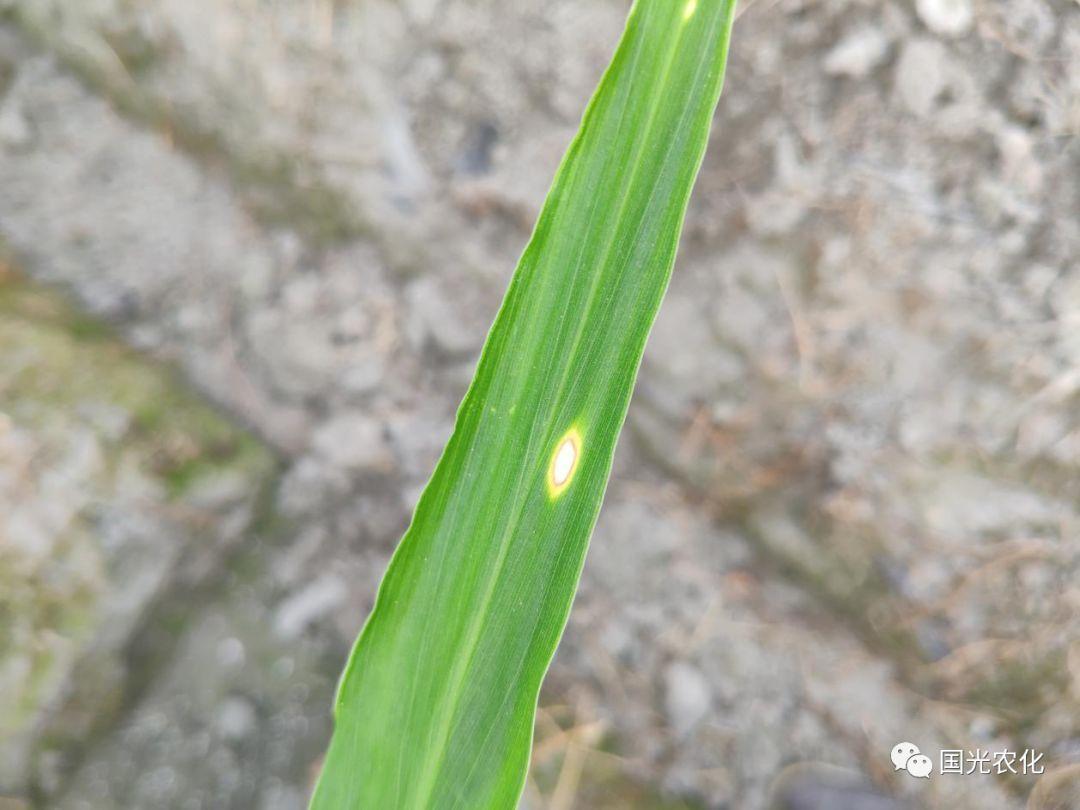
Plant: Ginger
Disease: ginger leaf spot